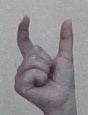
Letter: nun